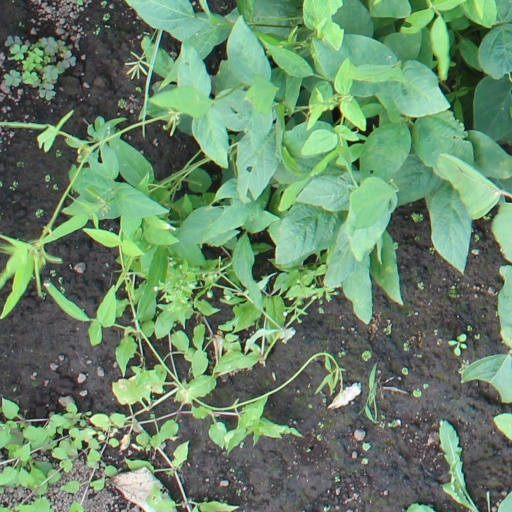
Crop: soybean